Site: brandenburg
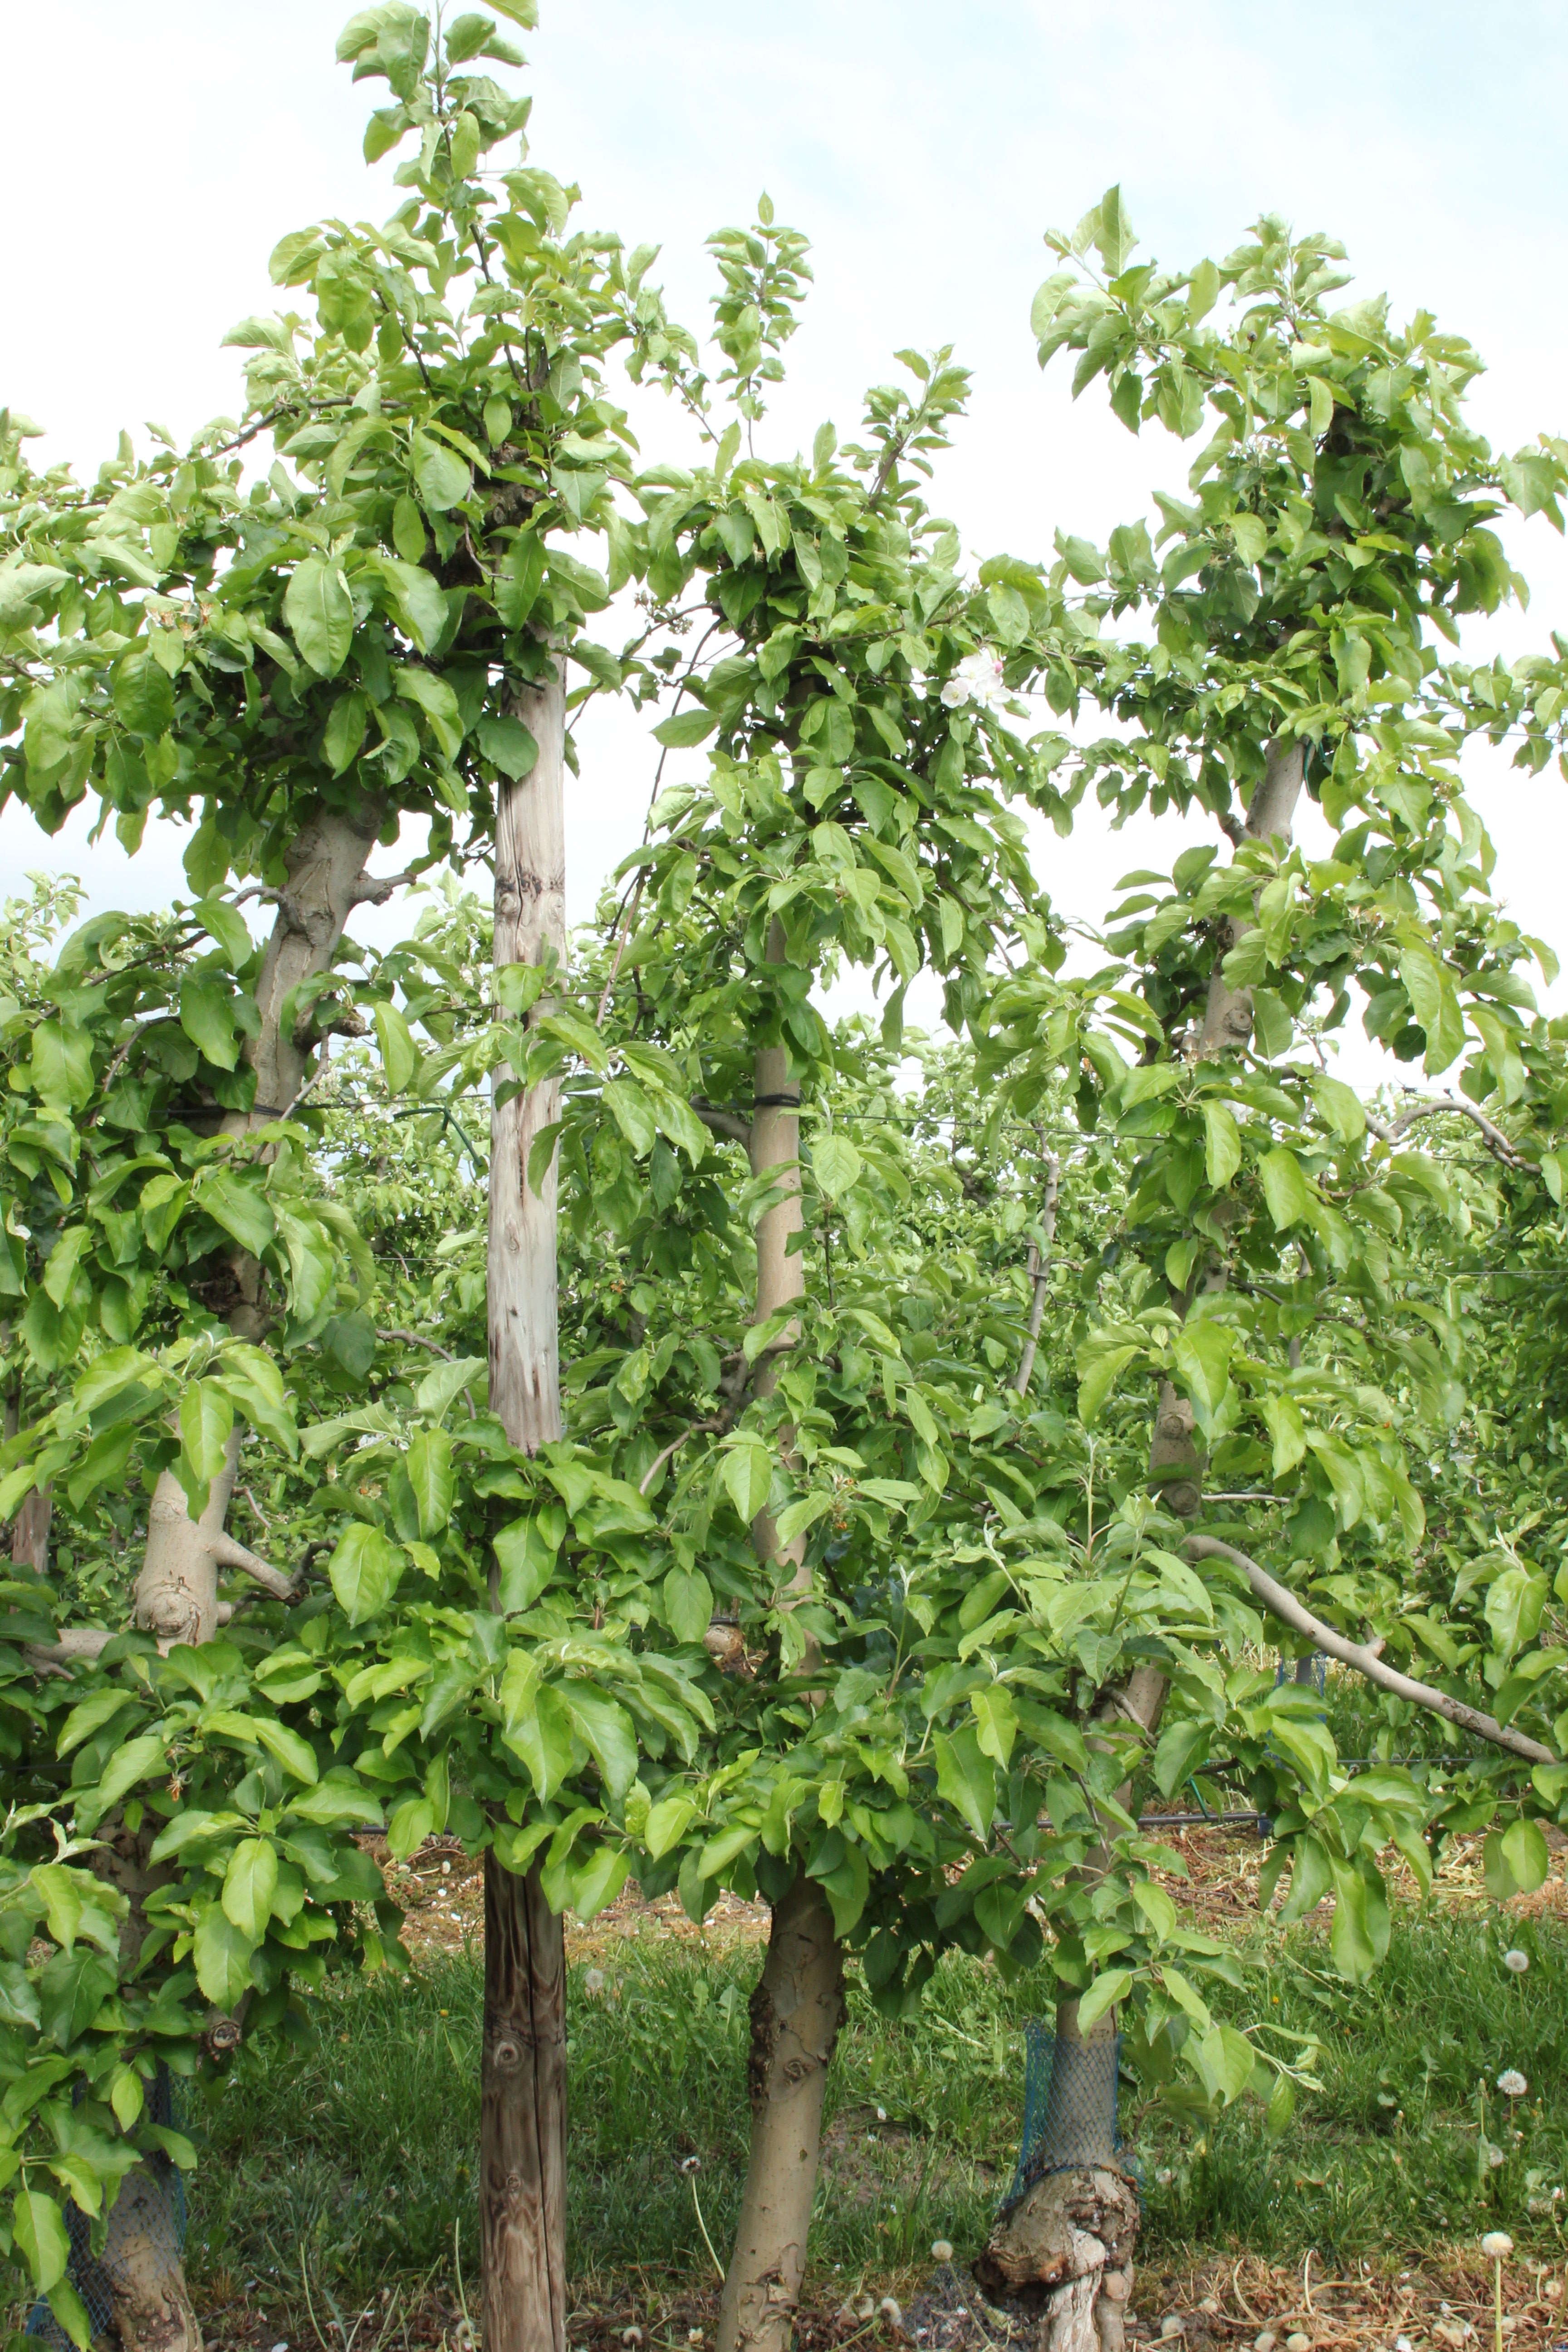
Growth stage (BBCH 67): Flowering